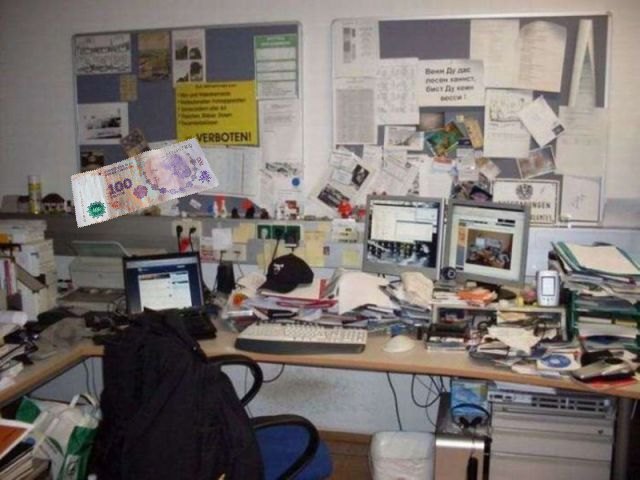
Denominación: 100